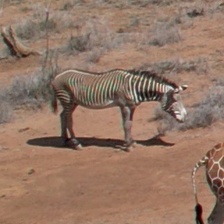
Pose orientation: right